Nobility

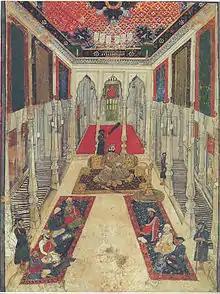
A Maratha Durbar showing the Chief (Raja) and the nobles (Sardars, Jagirdars, Istamuradars & Mankaris) of the state.

Contemporary Nigeria has a class of traditional notables which is led by its reigning monarchs, the Nigerian traditional rulers. Though their functions are largely ceremonial, the titles of the country's royals and nobles are often centuries old and are usually vested in the membership of historically prominent families in the various subnational kingdoms of the country.